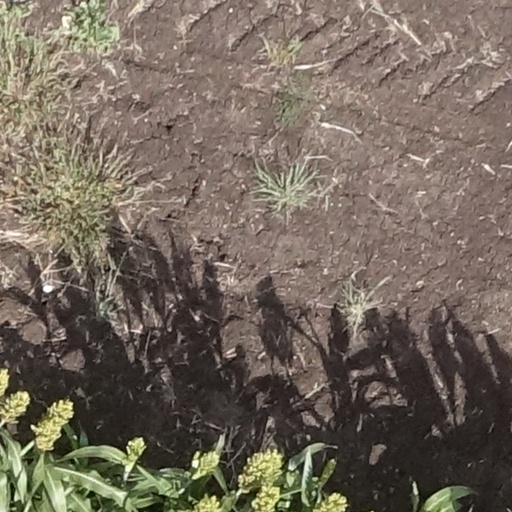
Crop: sorghum